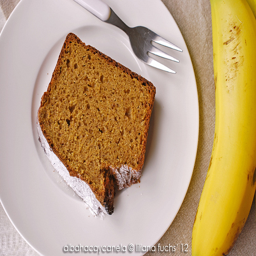
A white plate topped with a piece of cake next to a banana.
A piece of bread and fork sit on a white plate and are occupied by a ripe banana sitting next to the plate.
a white plate that has a what looks like a carrot cake on next to a yellow banana.
There is a piece of bread on a white plate next to a banana
A piece of bread on a plate with a fork and a banana